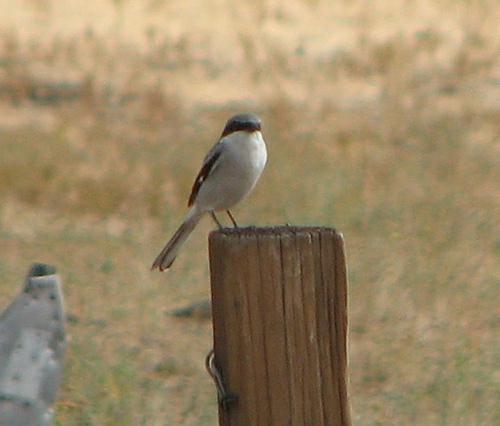
A photo of a loggerhead shrike